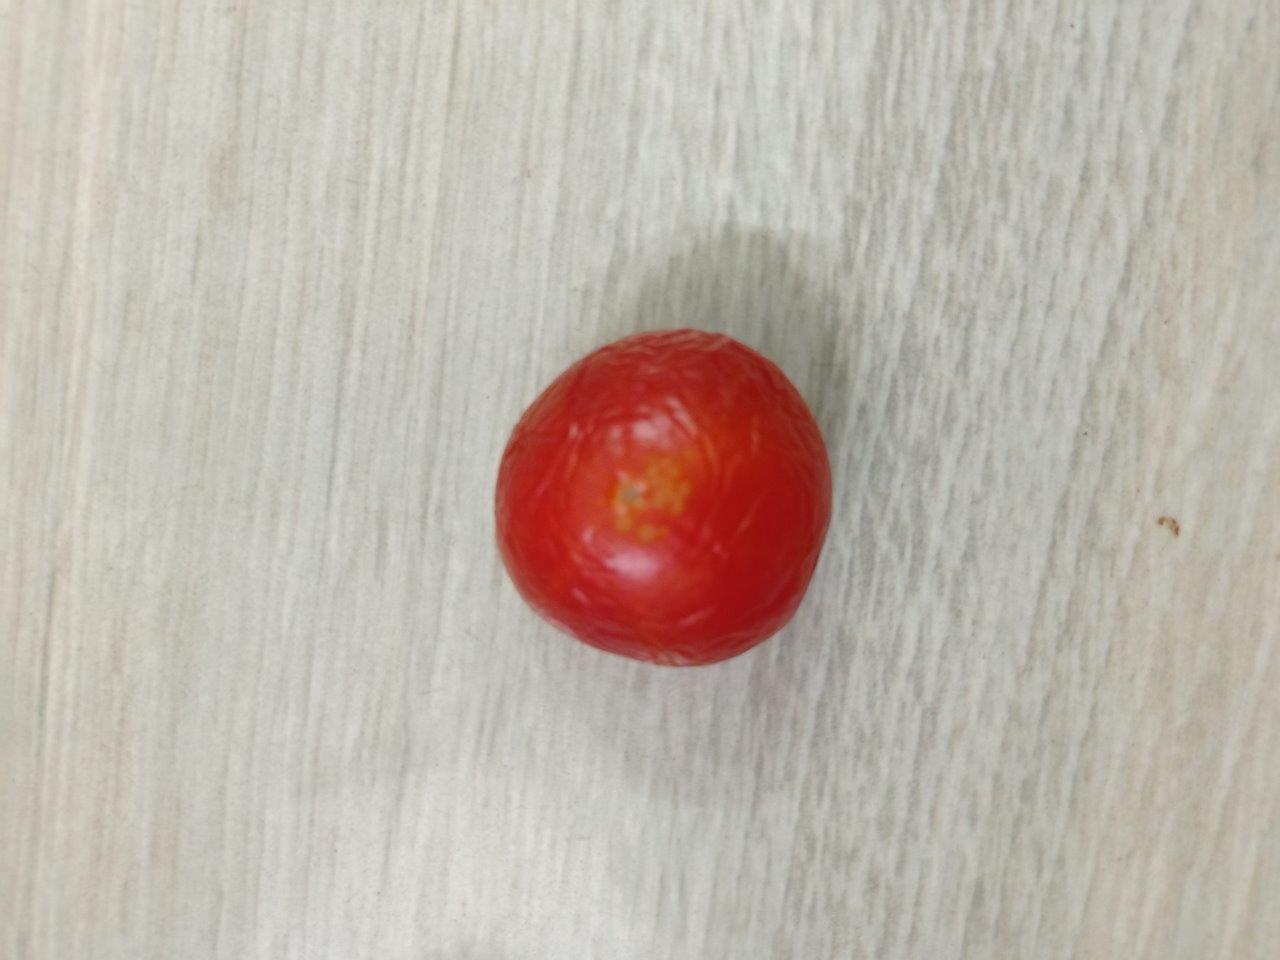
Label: Rotten